Miguel Malvar

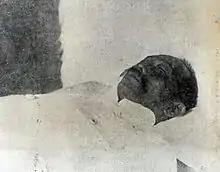
Malvar lying in state in 1911

Beginning January 1902, American General J. Franklin Bell took command of operations in Batangas and practiced scorched earth tactics that took a heavy toll on both guerrilla fighters and civilians alike. Malvar escaped American patrols by putting on disguises. So, as early as August 1901, the Americans released an exact description of Malvar's physical features. According to the description given, Malvar was of dark complexion and stood around . He weighed about and wore a 5 or 6 size of shoes. He surrendered to Bell on April 16, 1902 in Rosario, Batangas, mainly due to desertion of his top officers and to put an end to the sufferings of his countrymen.